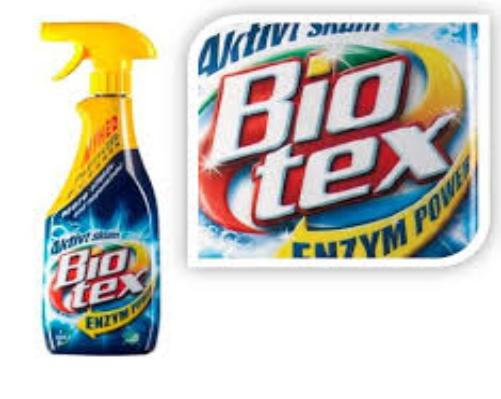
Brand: Biotex
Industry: Necessities